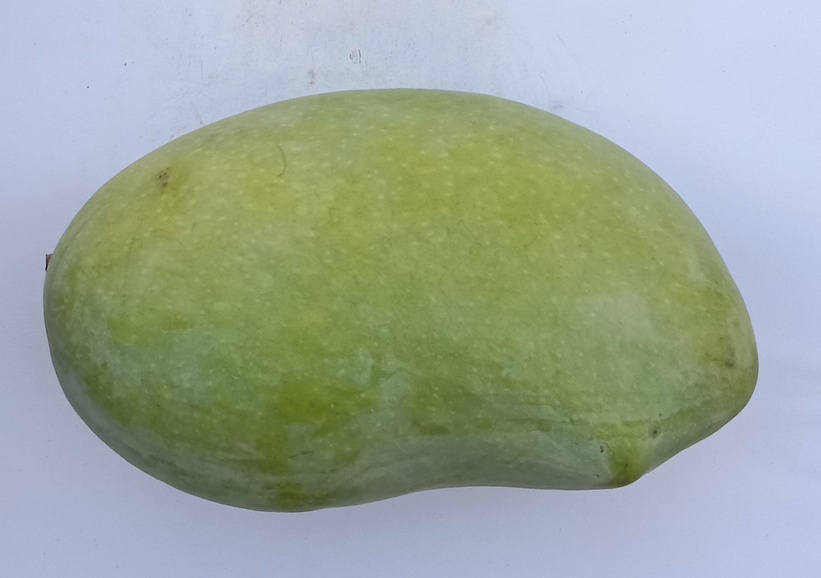
Mango variety: Chaunsa (White)